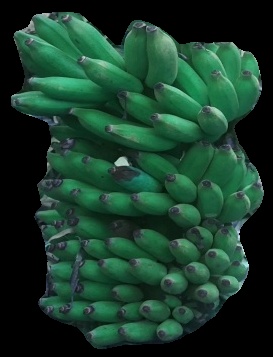
Variety: elakki-bale
Grade: grade1